Marianne Helms

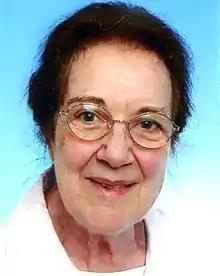

Marianne Helms, real name Marianne Henze (born 3 July 1936) is a German musicologist.